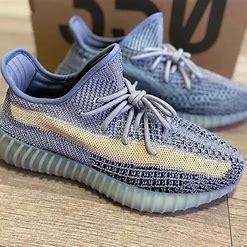
Brand: Adidas
Model: Yeezy